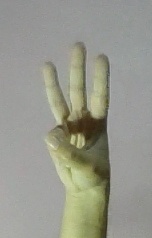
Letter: thaa